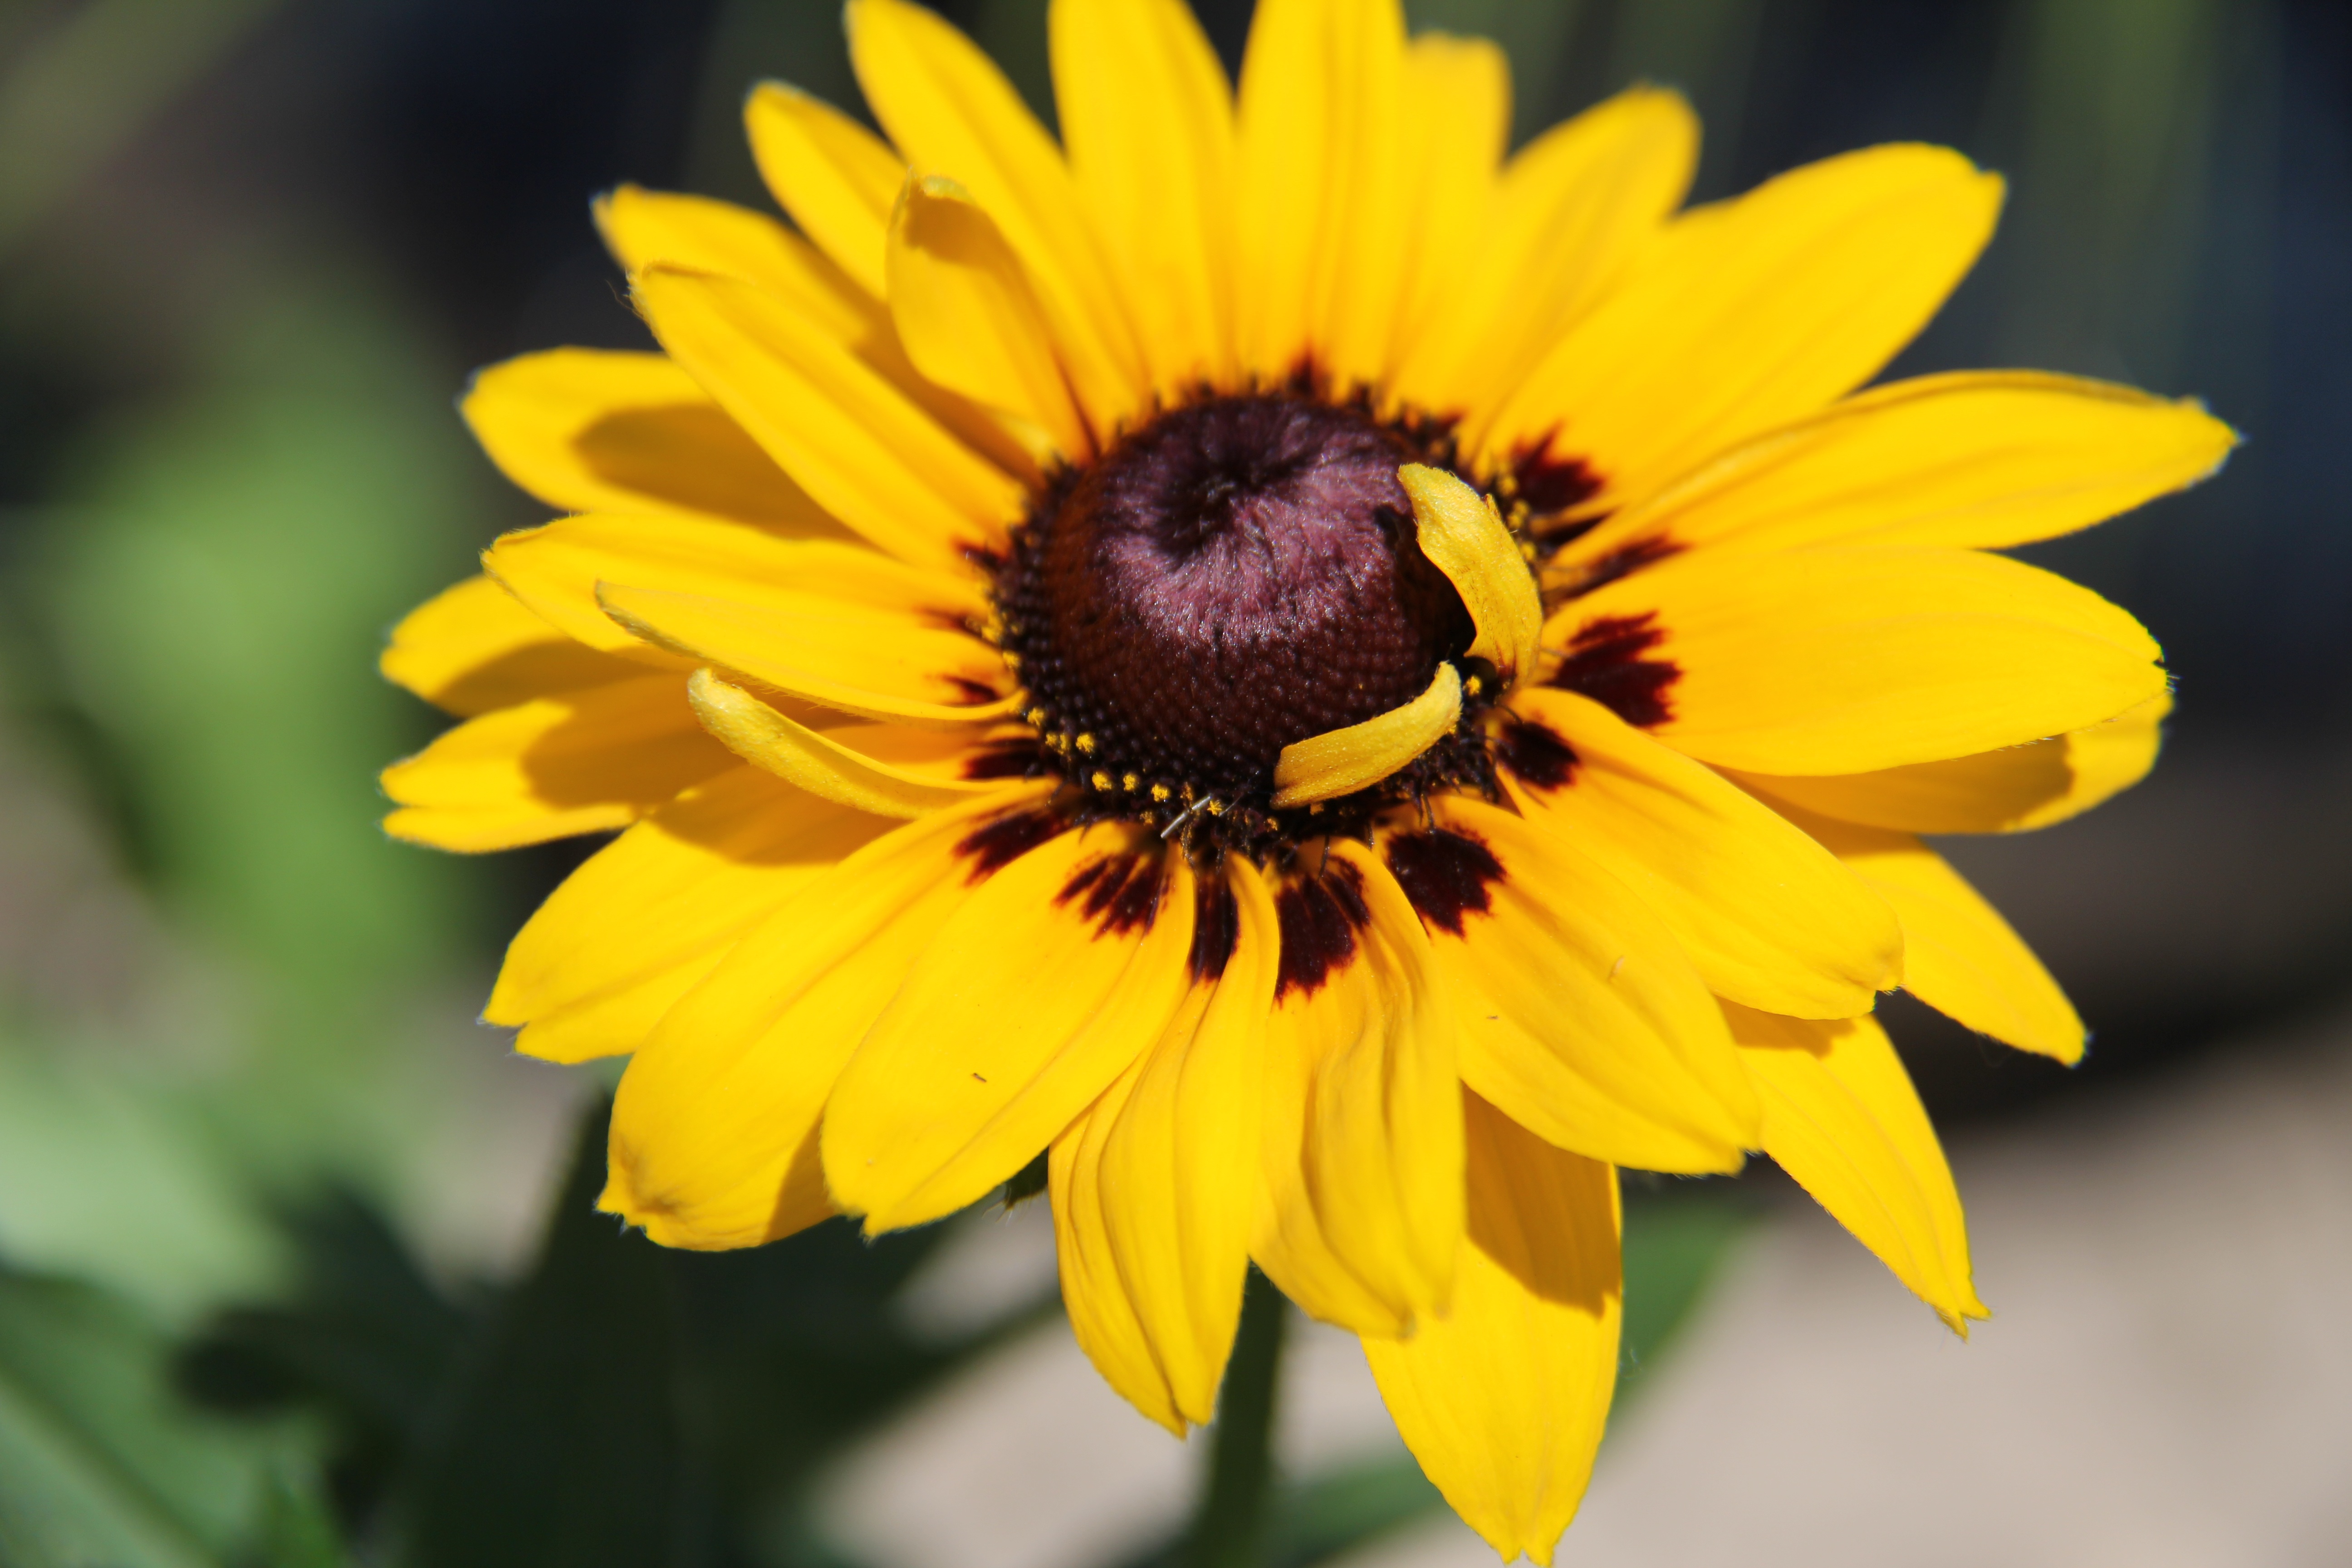
nature, plant, flower, petal, summer, floral, insect, yellow, flora, fauna, sunflower, wildflower, close up, sunny, vibrant, nectar, macro photography, sunflower field, flowering plant, daisy family, plant stem, land plant